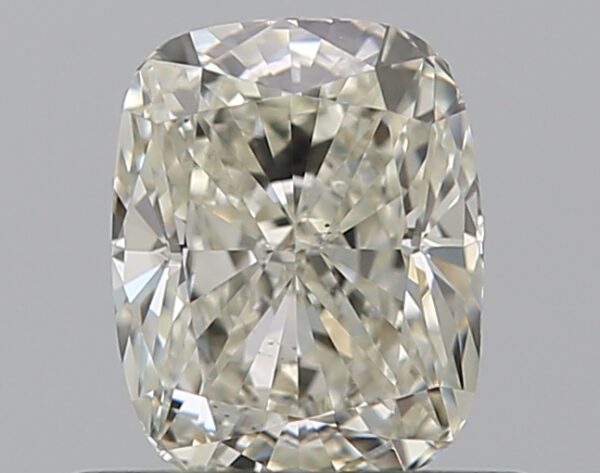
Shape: cushion
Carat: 0.7
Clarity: VS2
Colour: K
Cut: VG
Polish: EX
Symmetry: VG
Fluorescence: F
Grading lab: GIA
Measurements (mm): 5.74 x 4.54 x 3.18